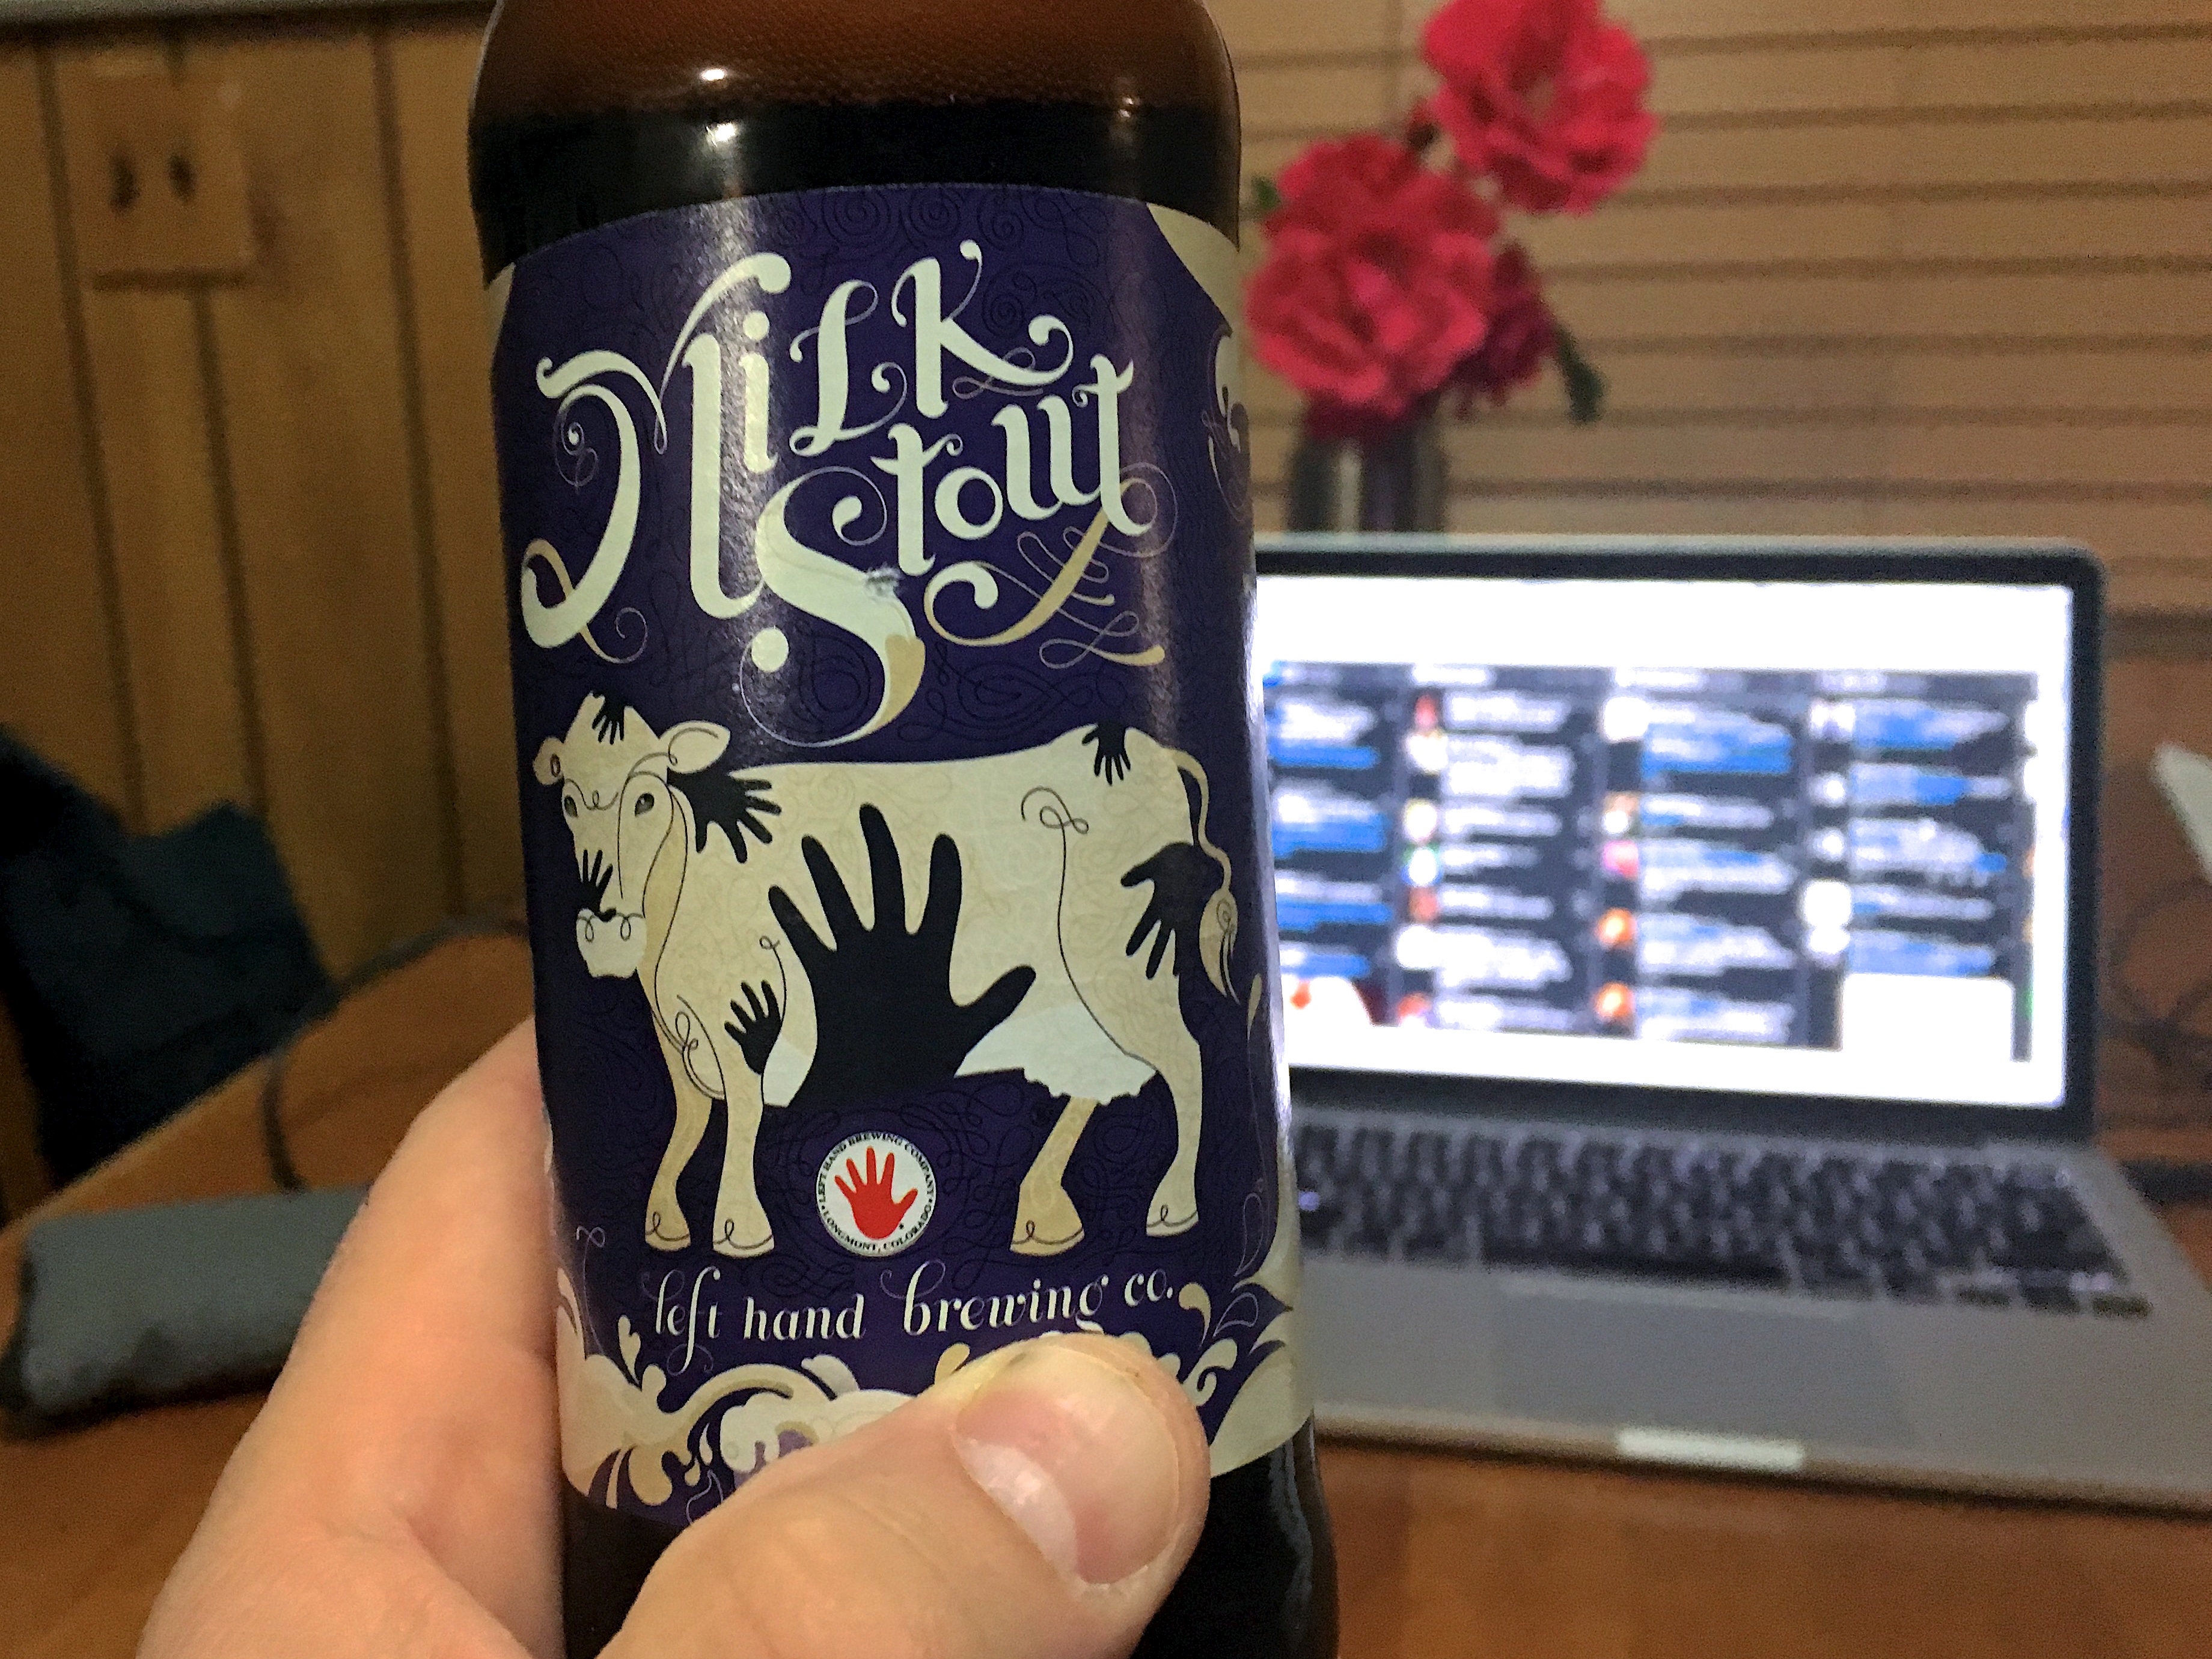
drink, beer